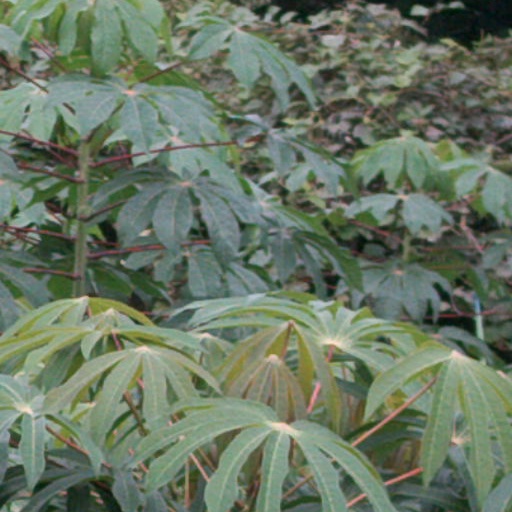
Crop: cassava